Universalist National Memorial Church

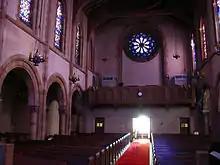
UNMC sanctuary

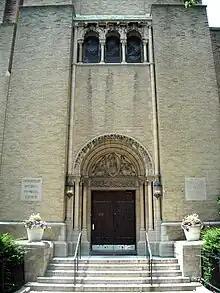
Church door

Universalist ministers visited the Washington area from at least 1827, and in the late 1860s, Universalists began organizing a permanent church. In 1869, The Murray Universalist Society was founded, named in honor of the centenary of John Murray's arrival in North America and the Church of Our Father (First Universalist Church of Washington, D.C.) was founded the following year.